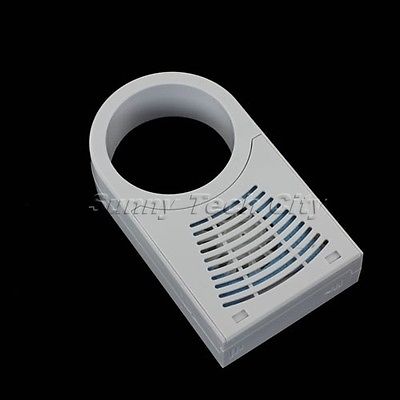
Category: fan